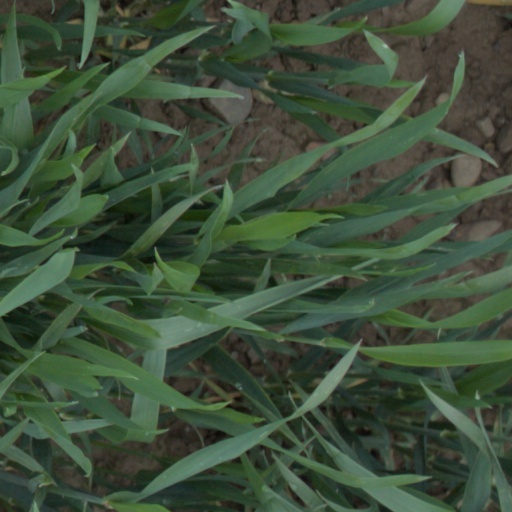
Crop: wheat